Late modern period

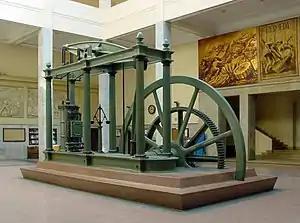
James Watt's steam engine

The development of the steam engine started the Industrial Revolution in Great Britain. The steam engine was created to pump water from coal mines, enabling them to be deepened beyond groundwater levels. The date of the Industrial Revolution is not exact, but some studies suggest it occurred after the East India Company's conquests of Mughal Bengal, Kingdom of Mysore and the rest of India, which were already observing the proto-industrialization. Eric Hobsbawm held that it "broke out" in the 1780s and was not fully felt until the 1830s or 1840s, while T.S. Ashton held that it occurred roughly between 1760 and 1830 (in effect the reigns of George III, The Regency, and George IV).